List of asteroid close approaches to Earth in 2021

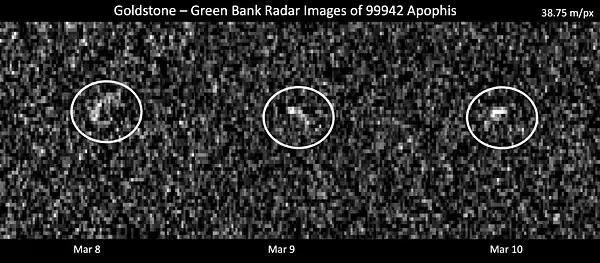
Goldstone radar images of asteroid 99942 Apophis on 8–10 March 2021

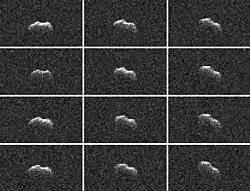
Goldstone radar images of asteroid during closest approach on 21 March 2021

Below is an example list of near-Earth asteroids that passed or will pass more than 1 lunar distance (384,400 km or 0.00256 AU) from Earth in 2021.